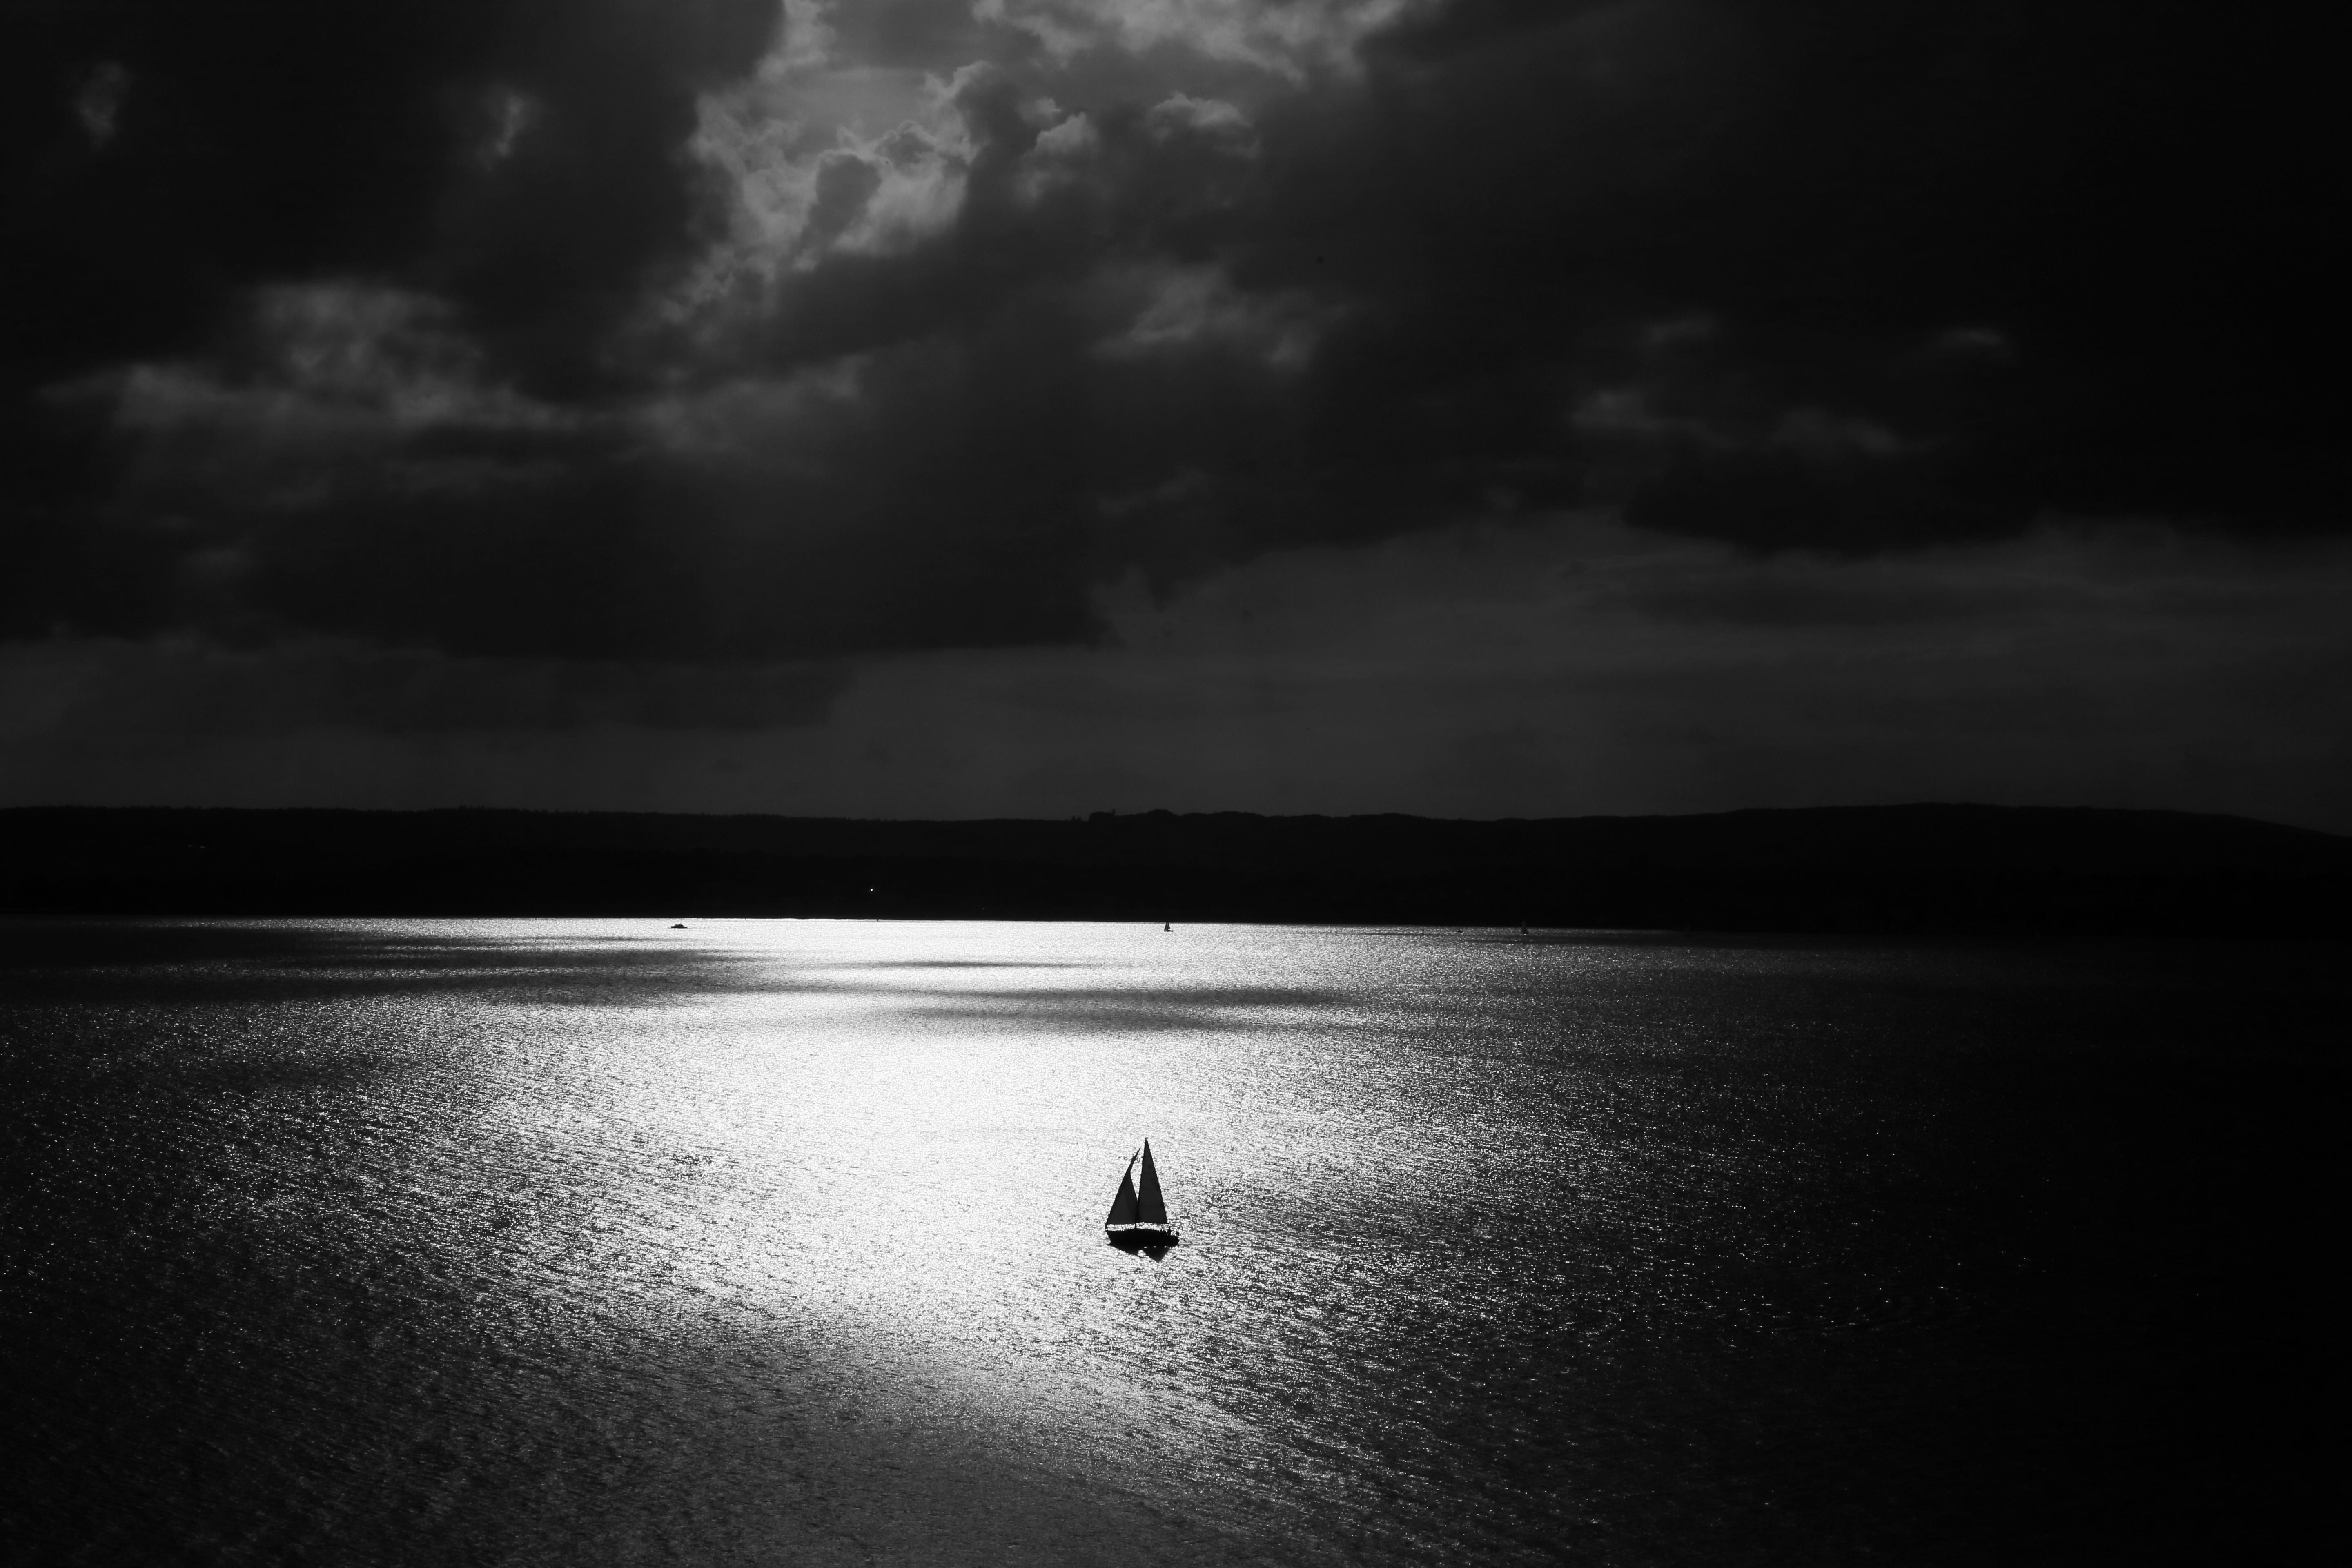
sea, water, ocean, horizon, light, cloud, black and white, sky, sun, boat, photography, sunlight, air, lake, atmosphere, ship, dark, dusk, boot, europe, reflection, sailing, darkness, monochrome, moonlight, bw, blackandwhite, blackwhite, elements, europa, germany, deutschland, alemania, allemagne, wasser, see, sw, schwarzweiss, deutsch, bodensee, badenwuerttemberg, schwarzweis, unwetter, german, wolken, germania, einfarbig, konstanz, schiff, segelboot, badenw rttemberg, monochrome photography, atmospheric phenomenon